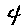
Label: 4